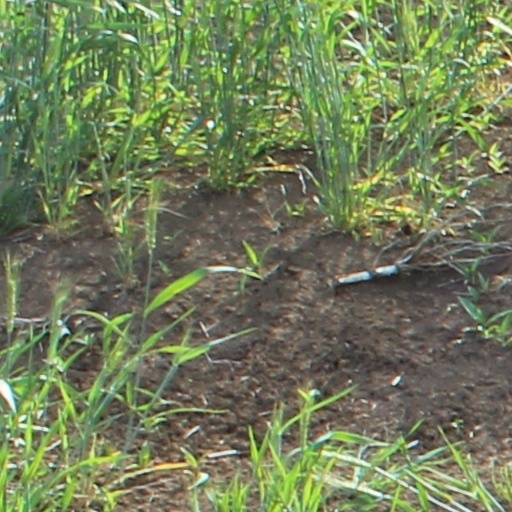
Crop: wheat